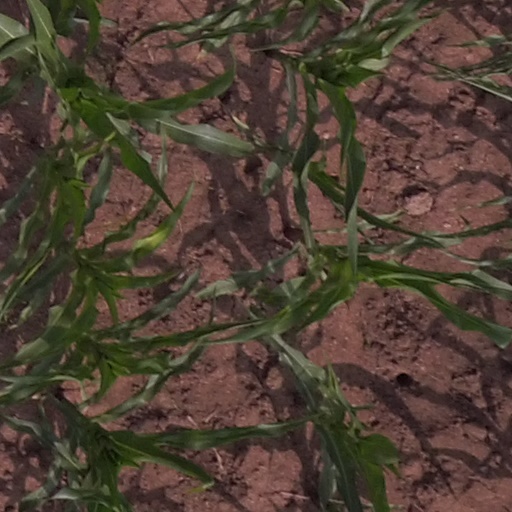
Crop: maize; corn